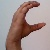
The image shows a hand gesture representing the letter 'C' in Indian Sign Language.